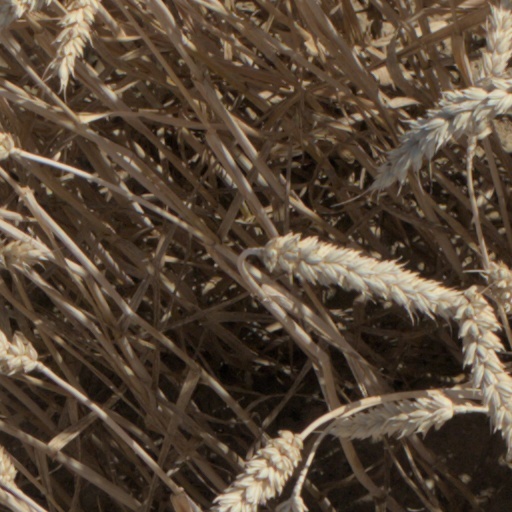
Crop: wheat